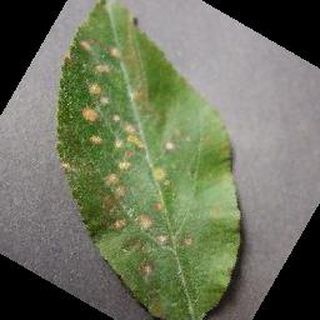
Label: apple_cedar_apple_rust